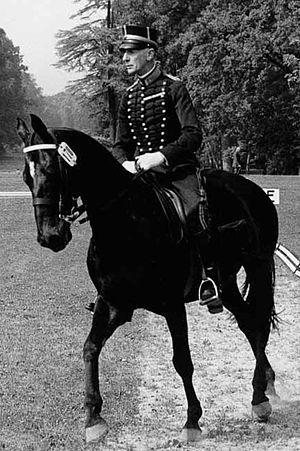
Henri Saint Cyr, né le 15 mars 1902 à Stockholm et mort le 27 juillet 1979 à Kristianstad, est un cavalier suédois de dressage et de concours complet.